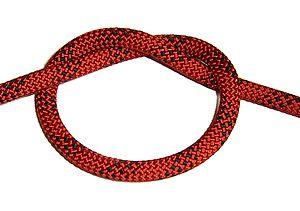
Le demi-nœud, aussi appelé nœud simple ou nœud d'arrêt, est le nœud le plus simple. Il décrit une boucle dont les deux extrémités sortent à l'opposé l'une de l'autre.
Les mathématiques des Incas sont omniprésentes dans l'art inca, tel le tissage. Leur développement est expliqué par plusieurs facteurs, tels la géographie. On les désigne aussi sous le nom d'ethnomathématiques des Incas.
Un nœud est l'enlacement ou l'entrecroisement d'une ou de plusieurs cordes, ou tout autres objets flexibles et de forme filaire.